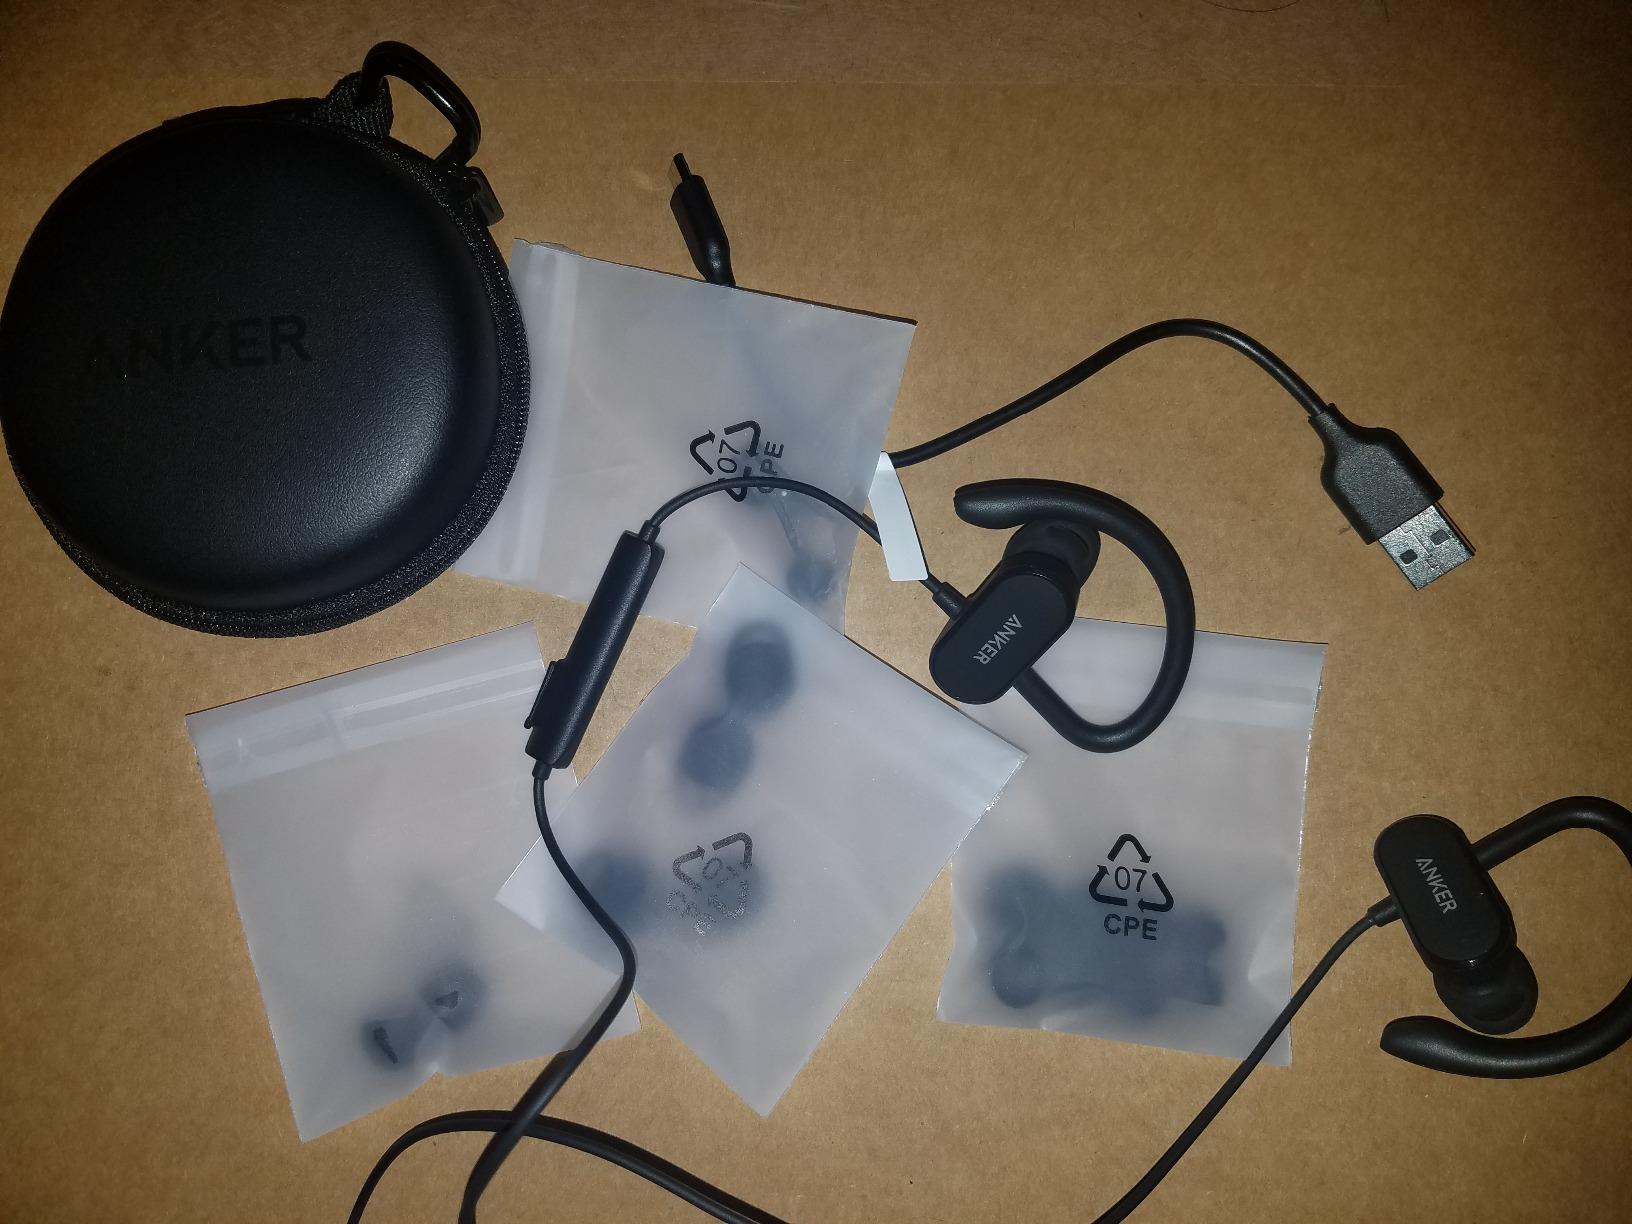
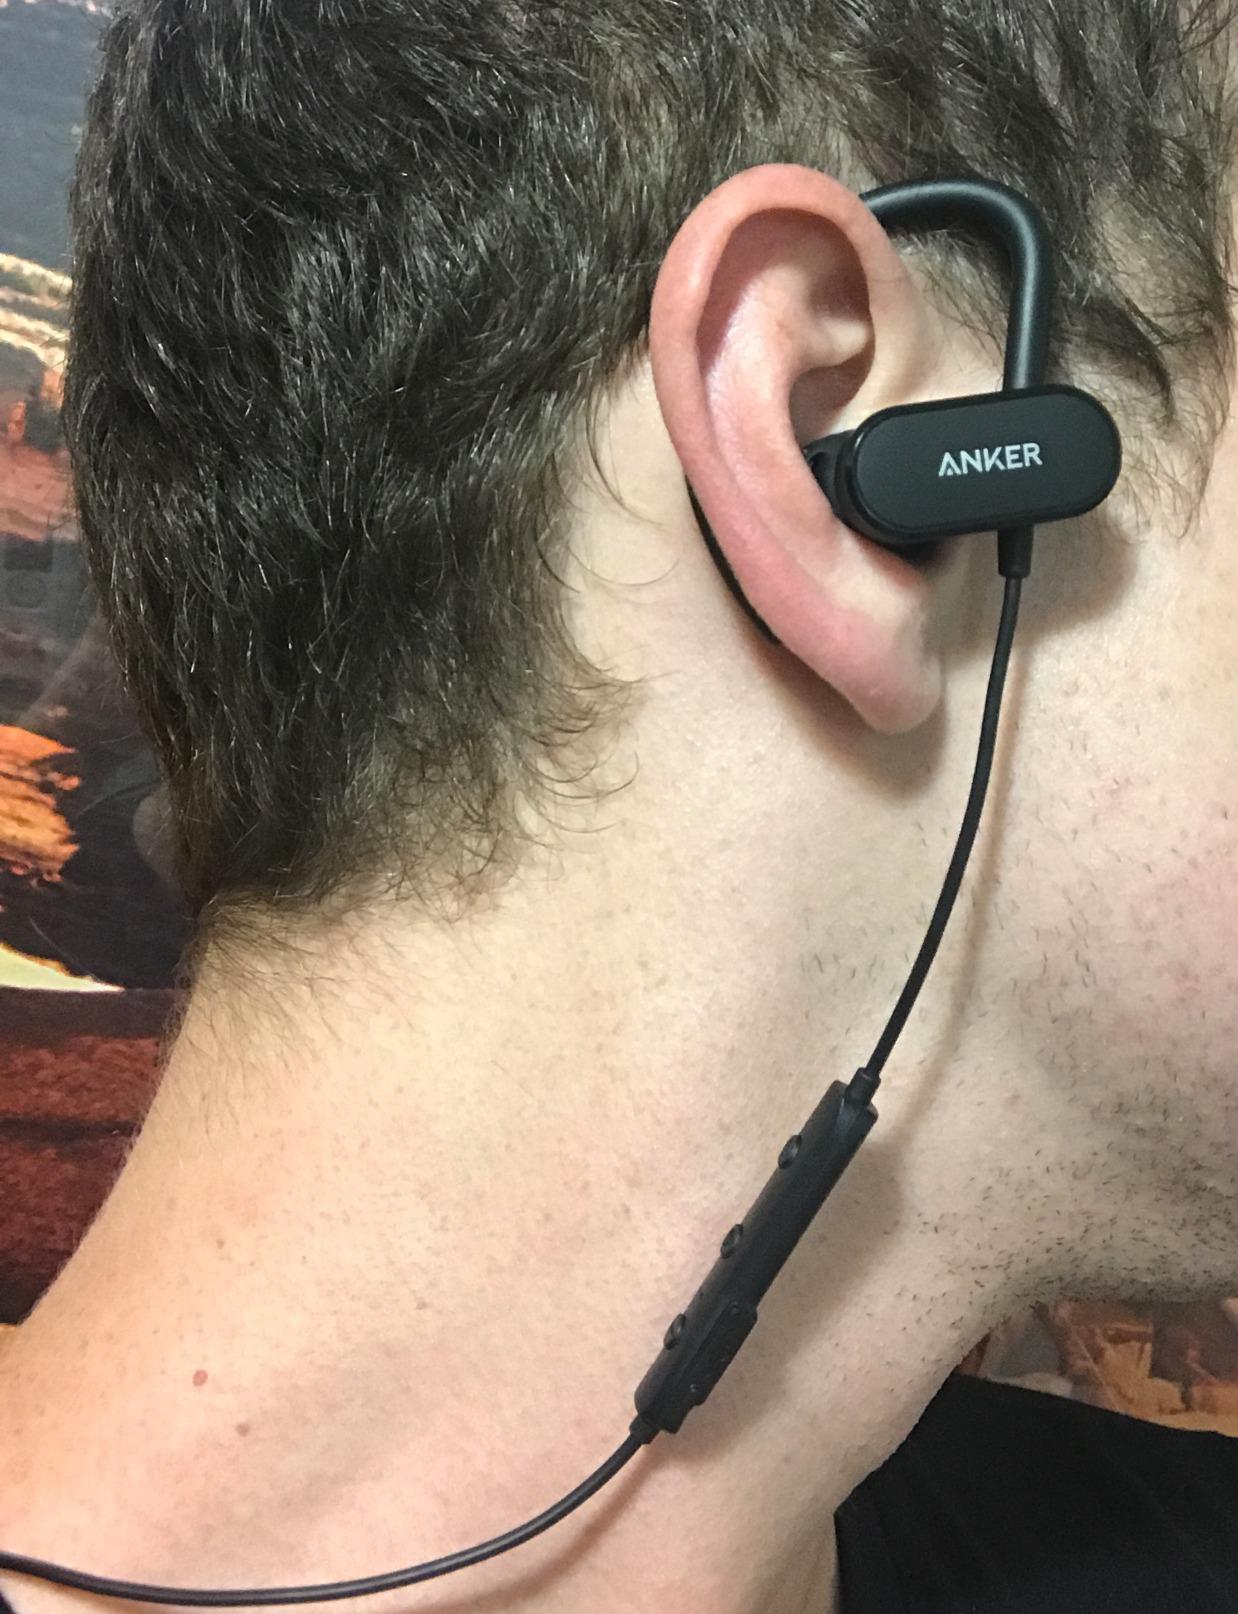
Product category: headphones
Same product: yes